Night Catches Us

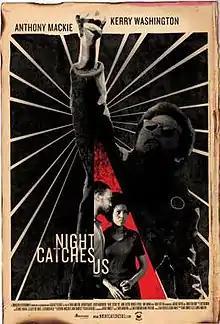

Night Catches Us is a 2010 drama film directed and written by Tanya Hamilton and stars Kerry Washington, Anthony Mackie, Jamie Hector, Wendell Pierce and Novella Nelson.